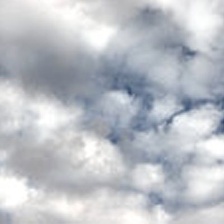
Cloud type: Altocumulus